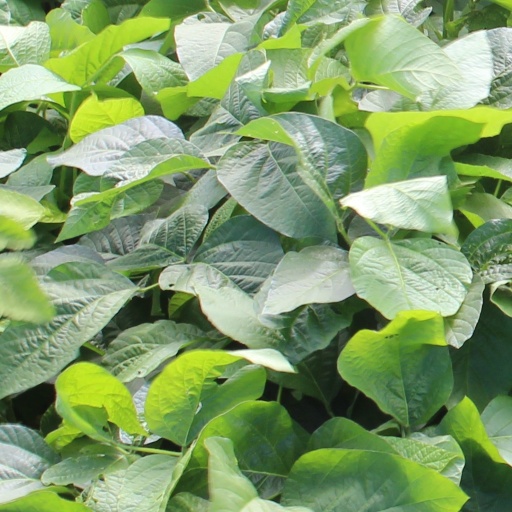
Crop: soybean